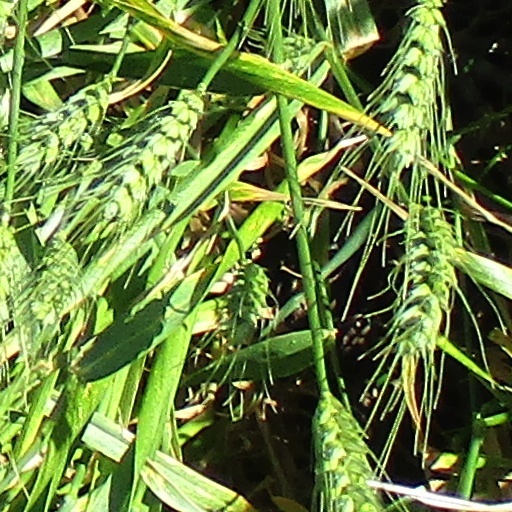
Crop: wheat